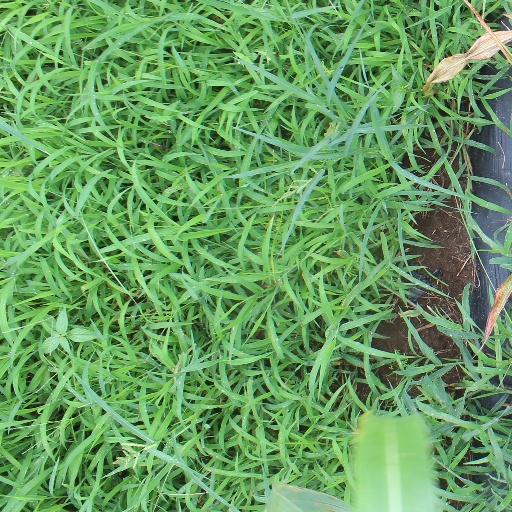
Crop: sorghum